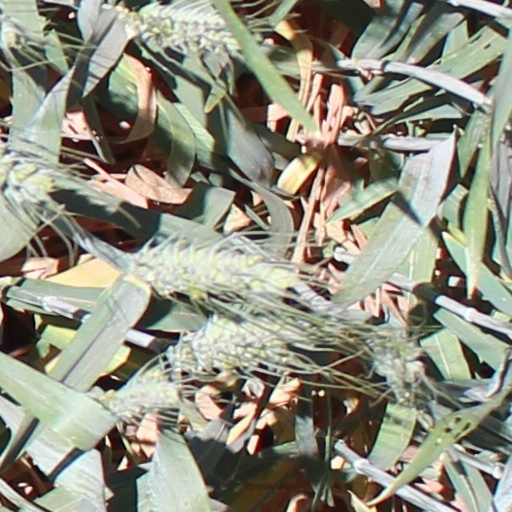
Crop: wheat